The Miracle of Manhattan

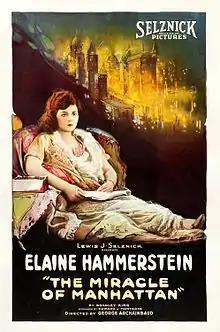
film lobby poster

The Miracle of Manhattan is a lost 1921 American silent melodrama film directed by George Archainbaud and starring Elaine Hammerstein and Matt Moore. It was produced by Lewis J. Selznick (of Selznick Pictures) and released through Select Pictures.